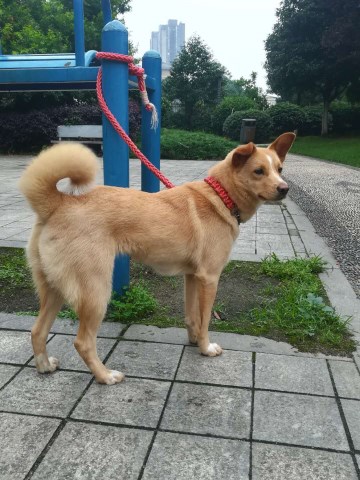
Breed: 1043-n000001-Shiba_Dog